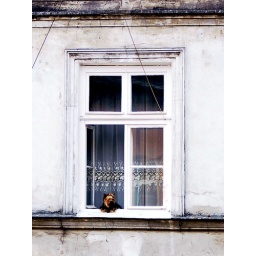
Very silly doggy in the window